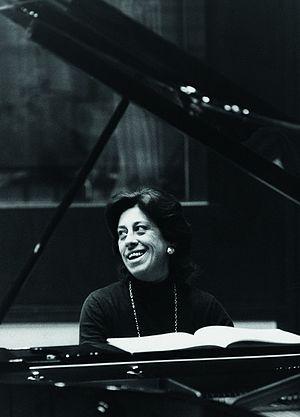
Dinorah Varsi, née à Montevideo, est une pianiste uruguayenne.
2 février : La Fantaisie pastorale, de Darius Milhaud.